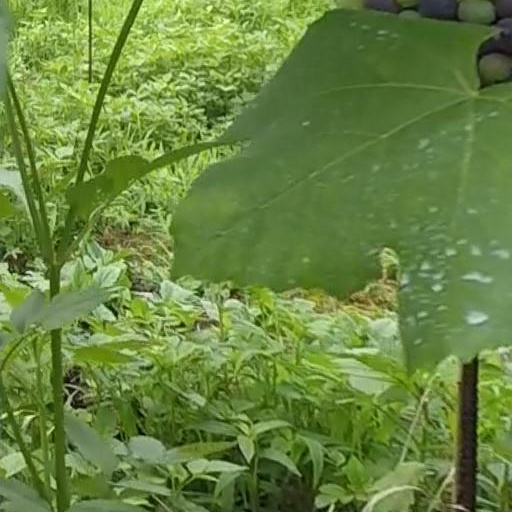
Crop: grape